Constantin Westchiloff

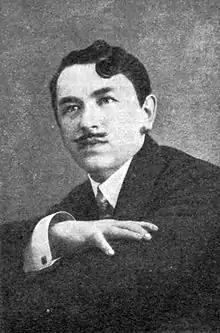
Featured in the Russian magazine ‘‘Ogonyok’’, Issue No. 50, 1911

Constantin Alexandrovich Westchiloff (15 May 1878 – 23 April 1945) was a Russian-American artist, who was active in the fields of portraiture, genre scenes, landscape, and seascape painting. He also worked as a graphic artist and set designer. In 1922, Westchiloff adopted the latinized version of his name, upon establishing residency in France.